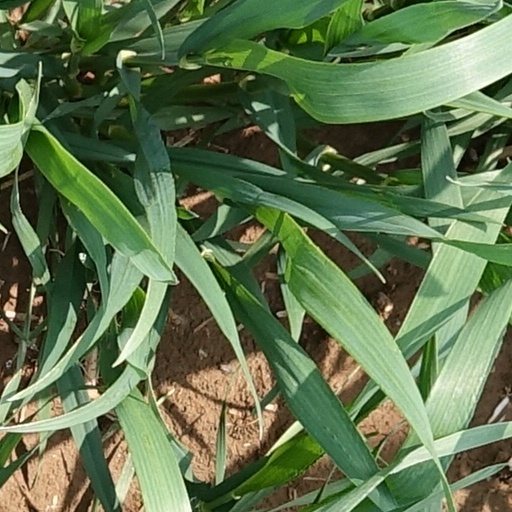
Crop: wheat